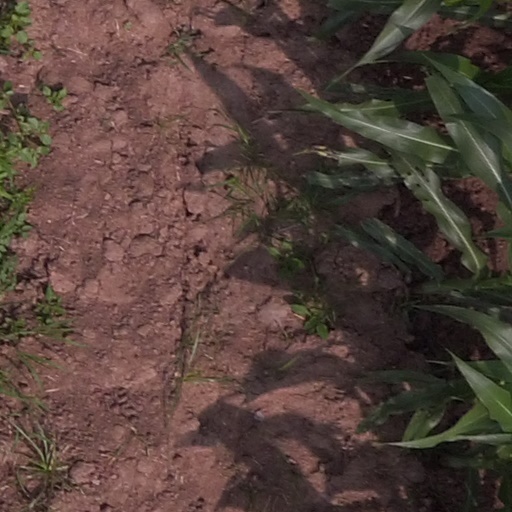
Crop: maize; corn